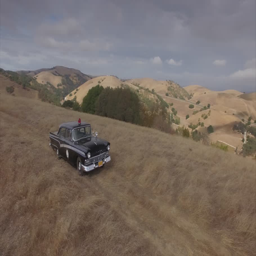
aerial done view of period vintage police car on a grassy hill